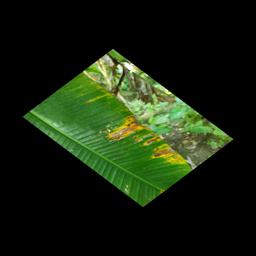
Label: YELLOW SIGATOKA